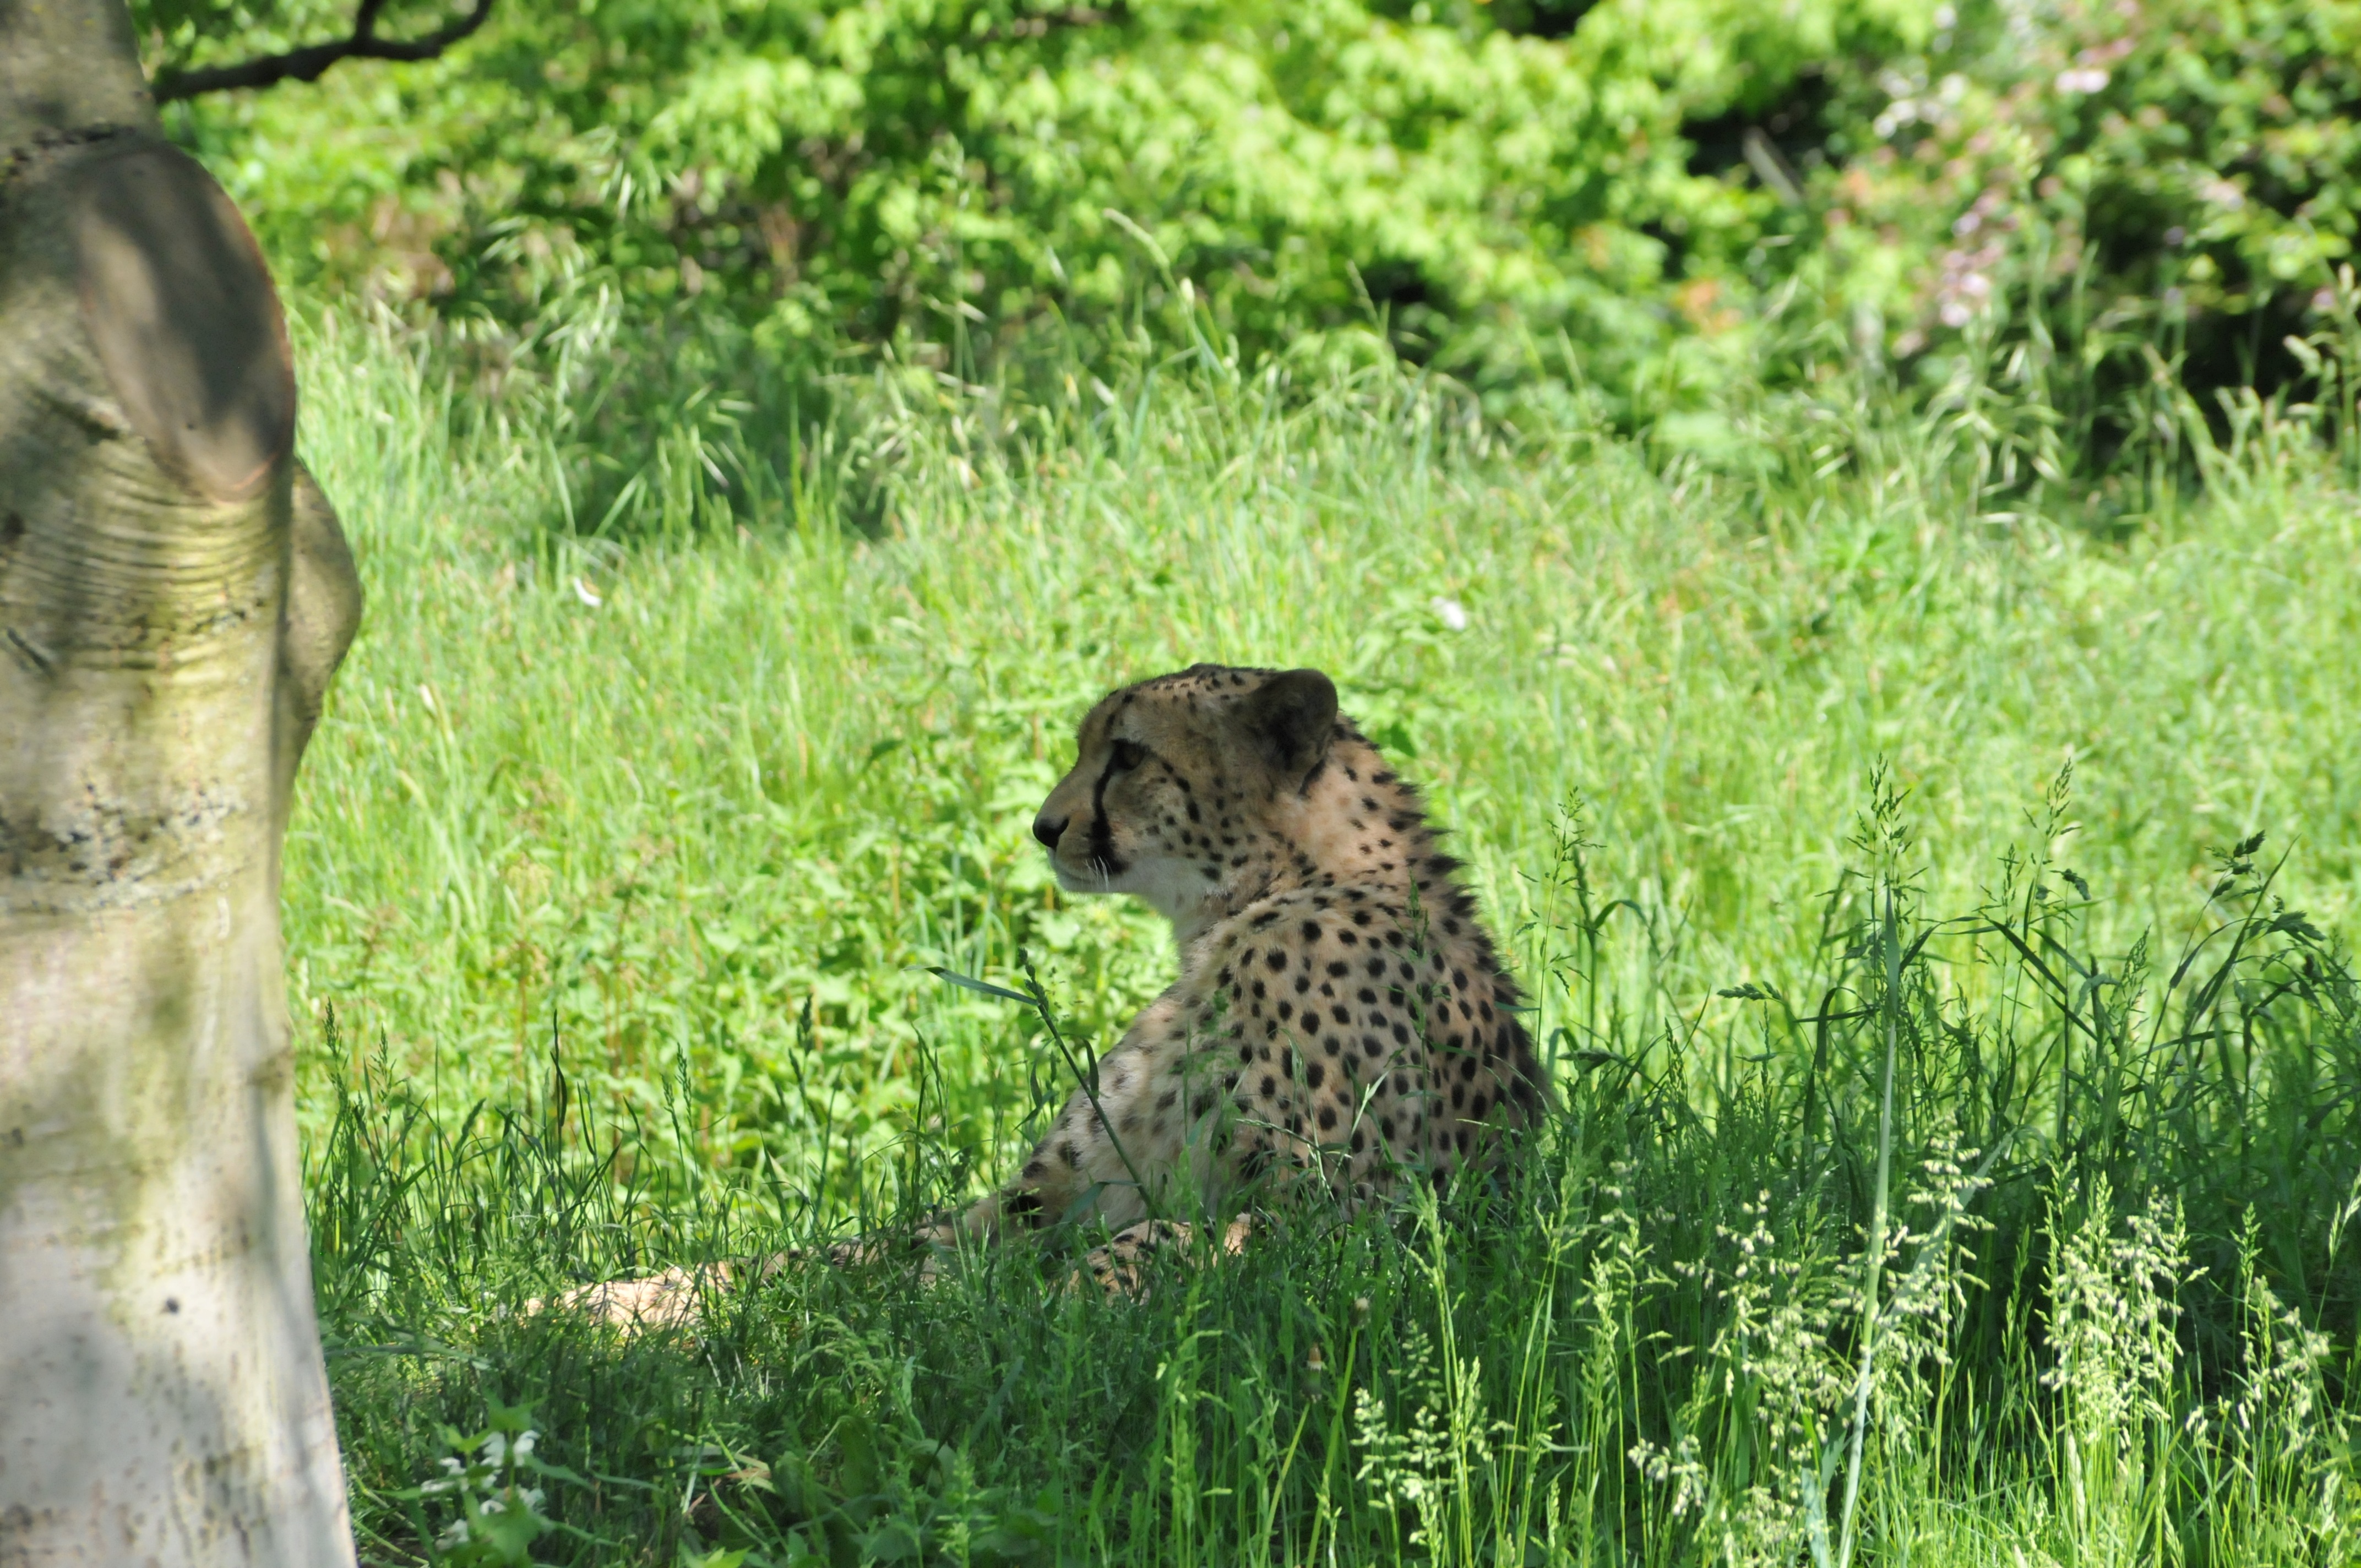
animal, wildlife, jungle, cat, mammal, fauna, cheetah, vertebrate, safari